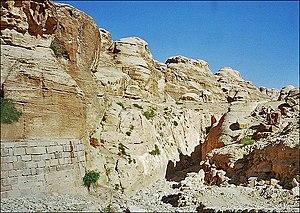
Barrage ancien à l’entrée du Siq, avec déviation vers le tunnel.
La gestion de l'eau à Pétra a forgé la puissance et le niveau de vie des résidents de la capitale de l'ancien royaume nabatéen. Cité parmi les plus puissantes de l'Antiquité, Pétra ne tient pas sa célébrité et sa prospérité, uniquement par ses magnifiques bâtiments creusés et sculptés dans la roche des montagnes environnantes. C’est surtout par son extraordinaire système hydraulique construit au cours des siècles, que Pétra a pu se développer au milieu d'un désert inhospitalier, et devenir une étape stratégique pour les caravanes chamelières, venant de l’Arabie ou de la lointaine Asie et ...apportant les soies, les épices et les parfums, vers les cours d’Europe.